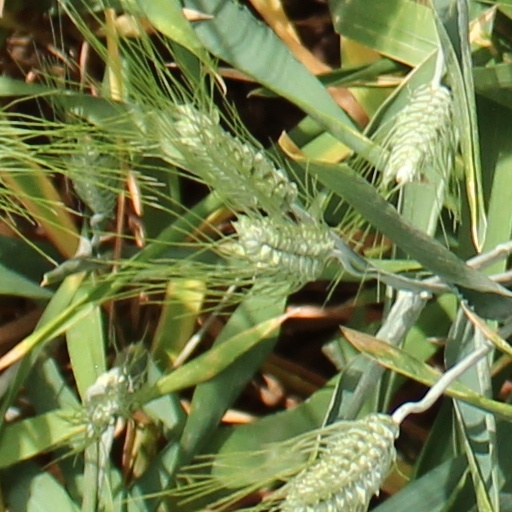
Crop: wheat